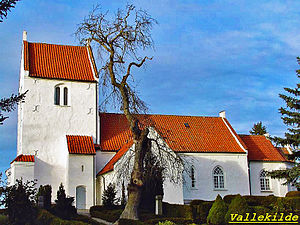
Vallekilde
Vallekilde Kirke
fra syd
Vallekilde var en landsby i Vallekilde Sogn i Odsherred, men er nu vokset sammen med nabobyen Hørve. Vallekilde hører til Odsherred Kommune og ligger i Region Sjælland. Vallekilde hører til Vallekilde Sogn.